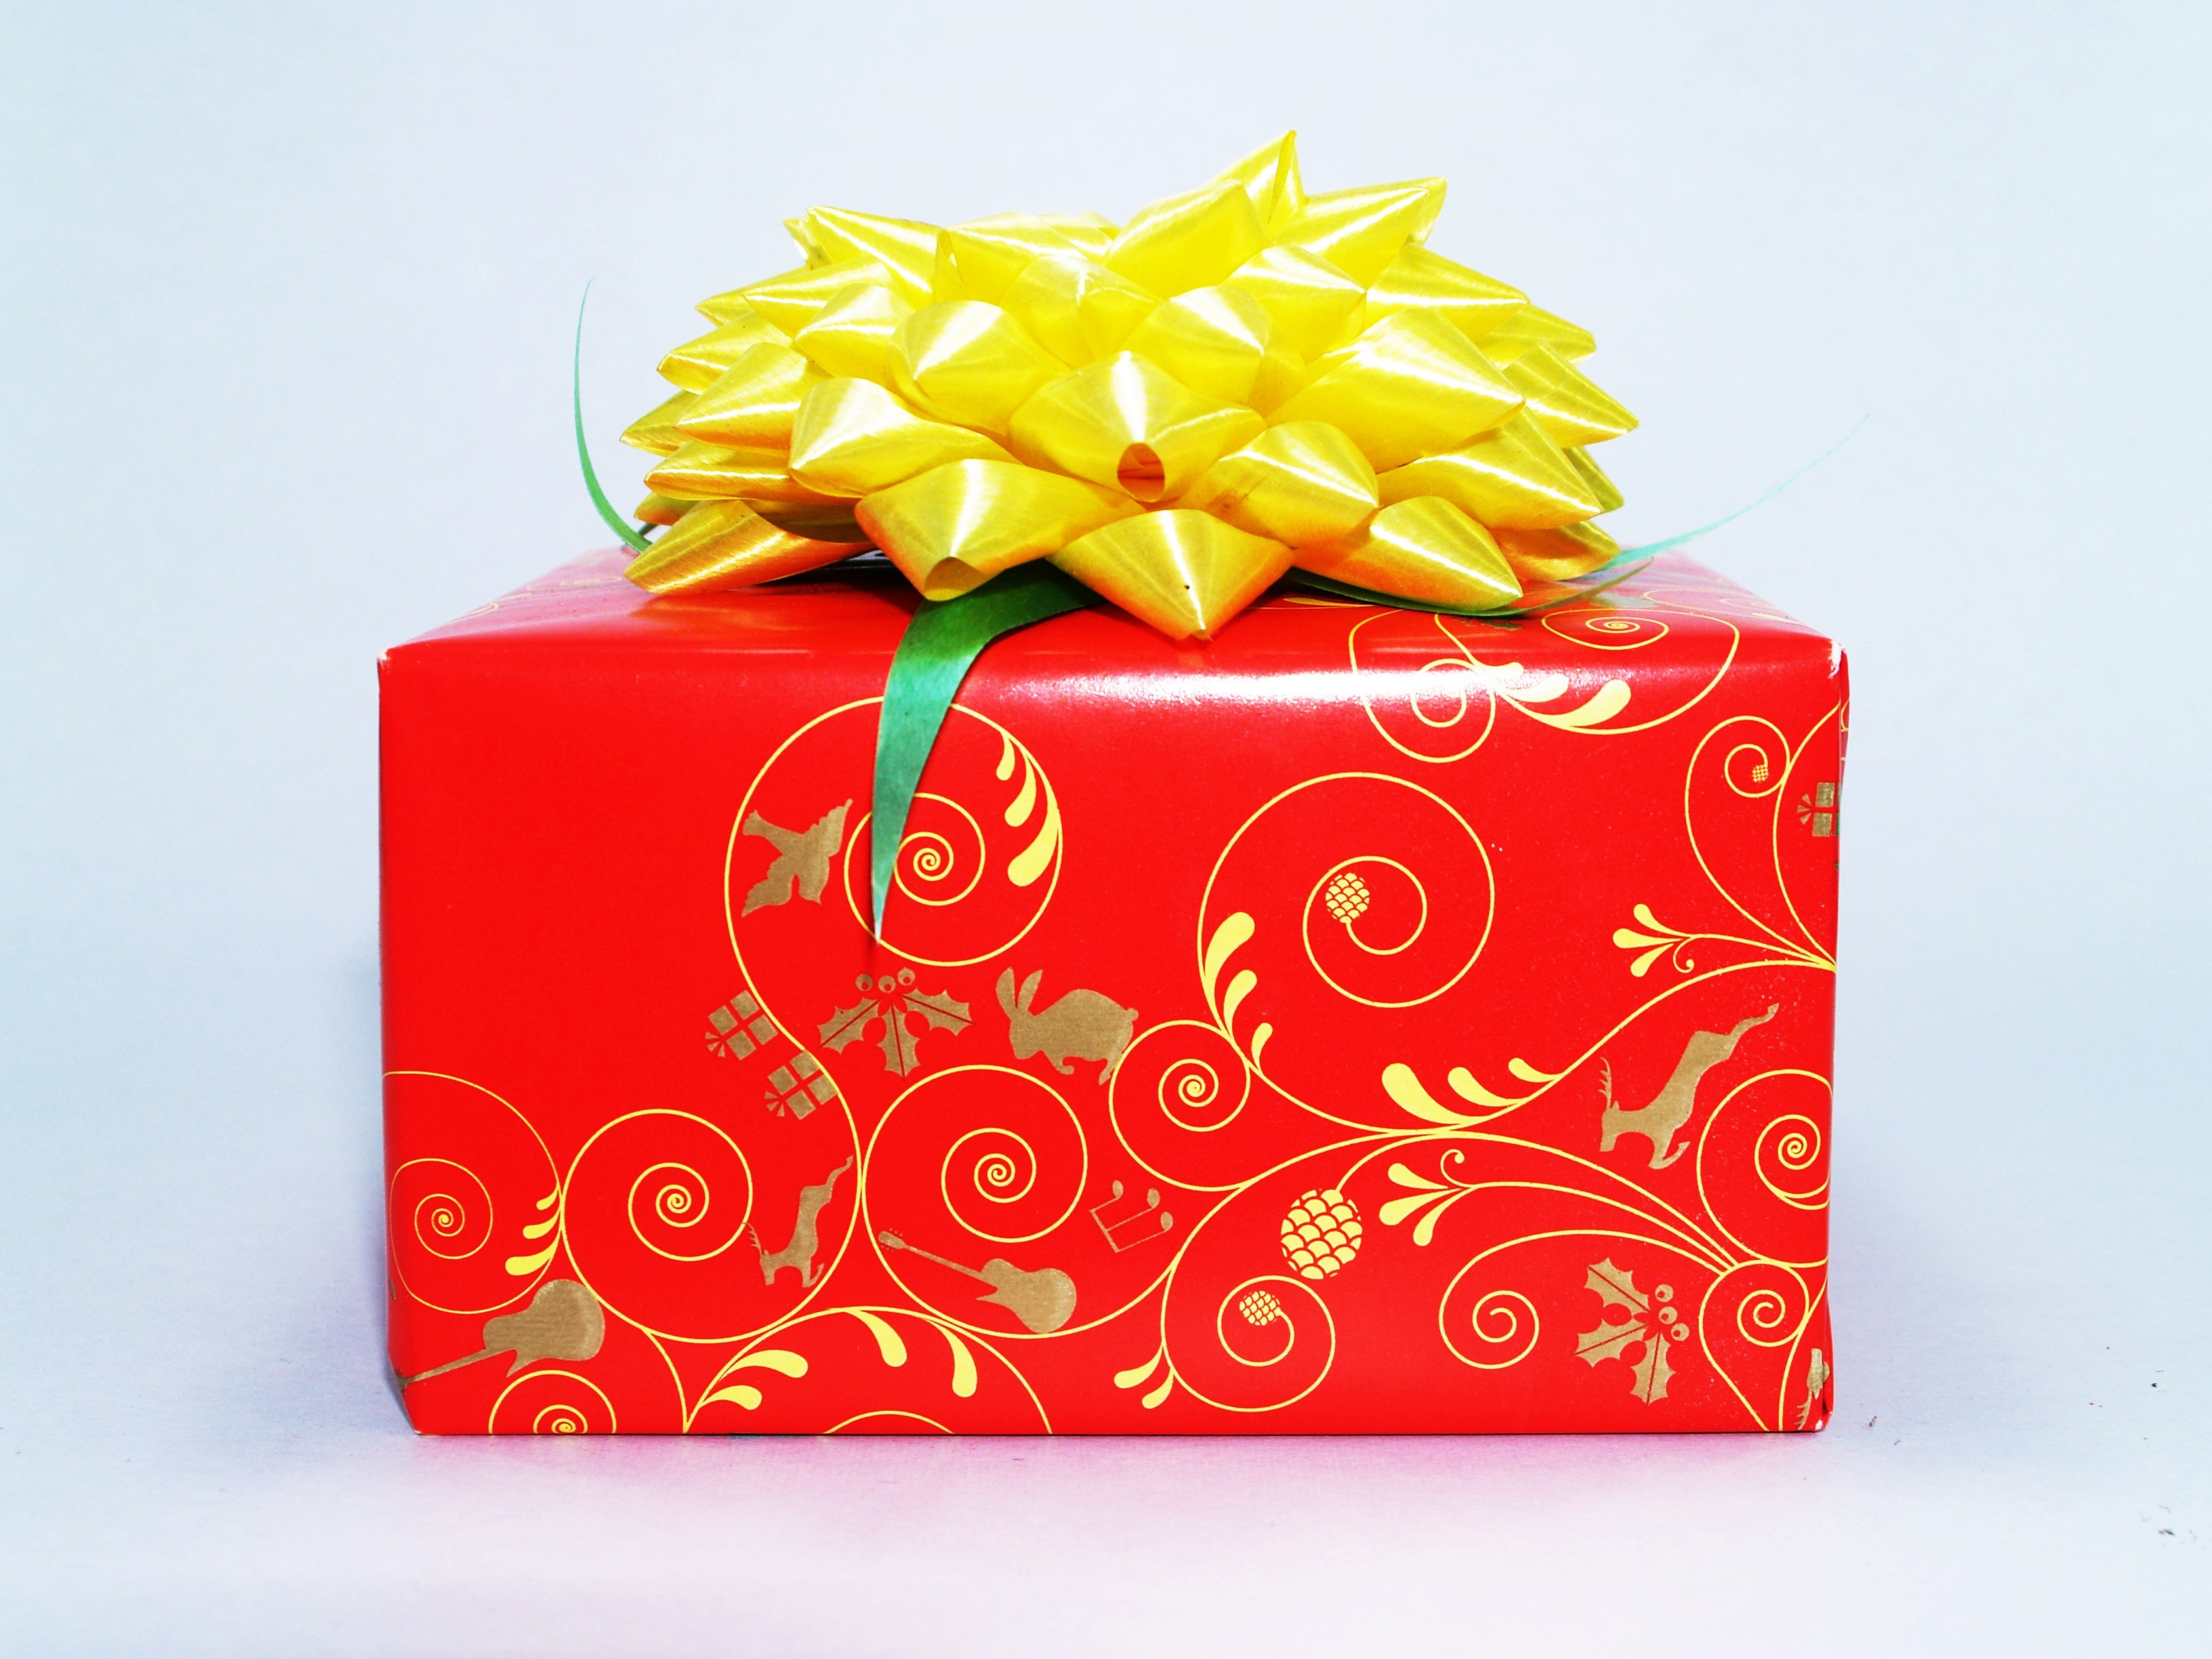
white, flower, petal, isolated, celebration, love, gift, decoration, pattern, reflection, red, holiday, box, christmas, ribbon, present, art, luxury, bow, event, valentine, xmas, birthday, occasion, give, surprise, wrap, clipping path